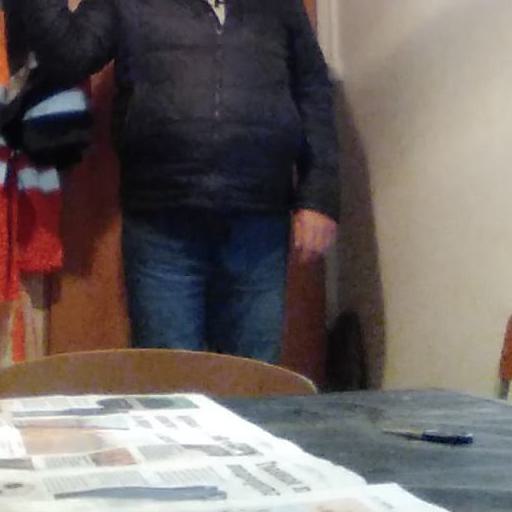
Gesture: no_gesture